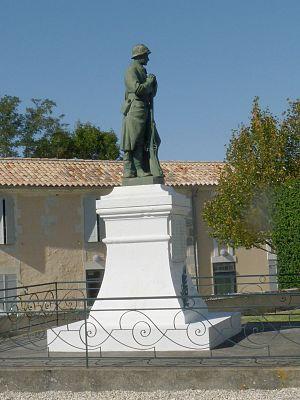
Monument aux morts, Rouffignac, Charente-Maritime, France
Rouffignac est une commune du sud-ouest de la France située dans le département de la Charente-Maritime.